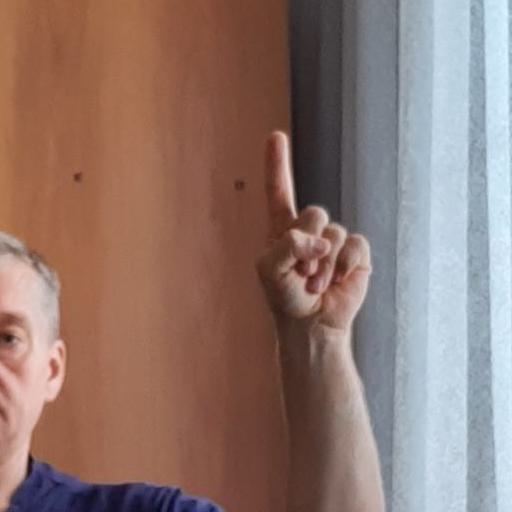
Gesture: one